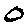
Label: 0